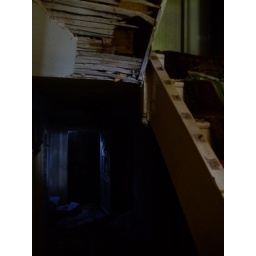
Unsettling picture. Top right - Second floor staircase, Bottom left - Hall door caught in dark light.